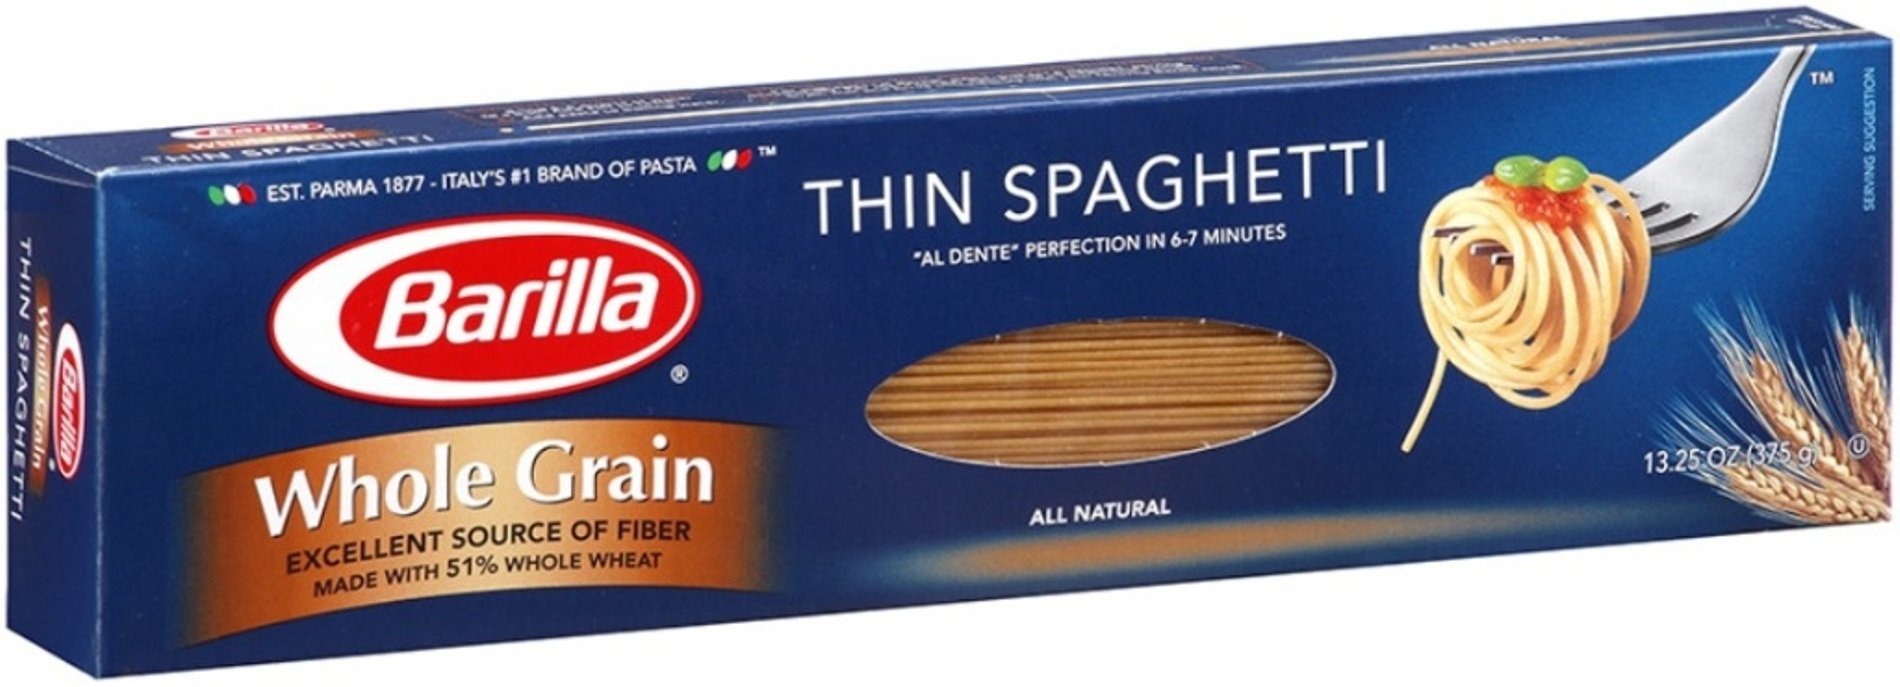
Item Name: Whole Grain Pasta, Thin Spaghetti, 16oz,(Pack of 4)
Bullet Point 1: 3X the fiber of regular pasta
Bullet Point 2: All natural
Bullet Point 3: Provides the benefits of whole grains but also delivers great taste and quality
Bullet Point 4: Thinner version of traditional spaghetti highlights delicate, nutty flavor
Bullet Point 5: Cooks in 6 minutes
Bullet Point 6: 51% whole wheat and an excellent source of fiber
Bullet Point 7: Good source of thiamin, folic acid, iron, riboflavin and niacin
Bullet Point 8: Product of USA, Kosher certified
Value: 64.0
Unit: Fl Oz

Price: 5.43